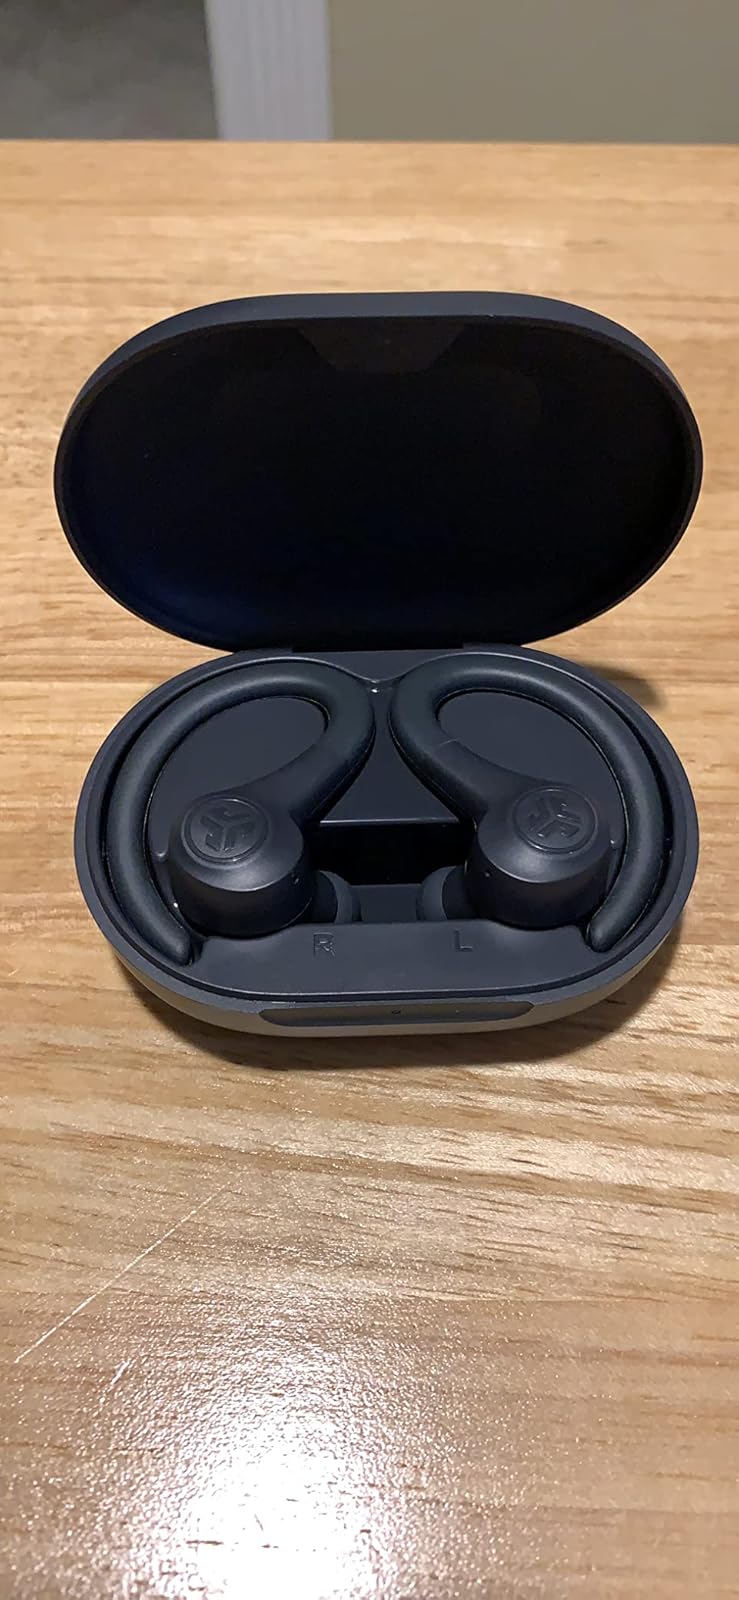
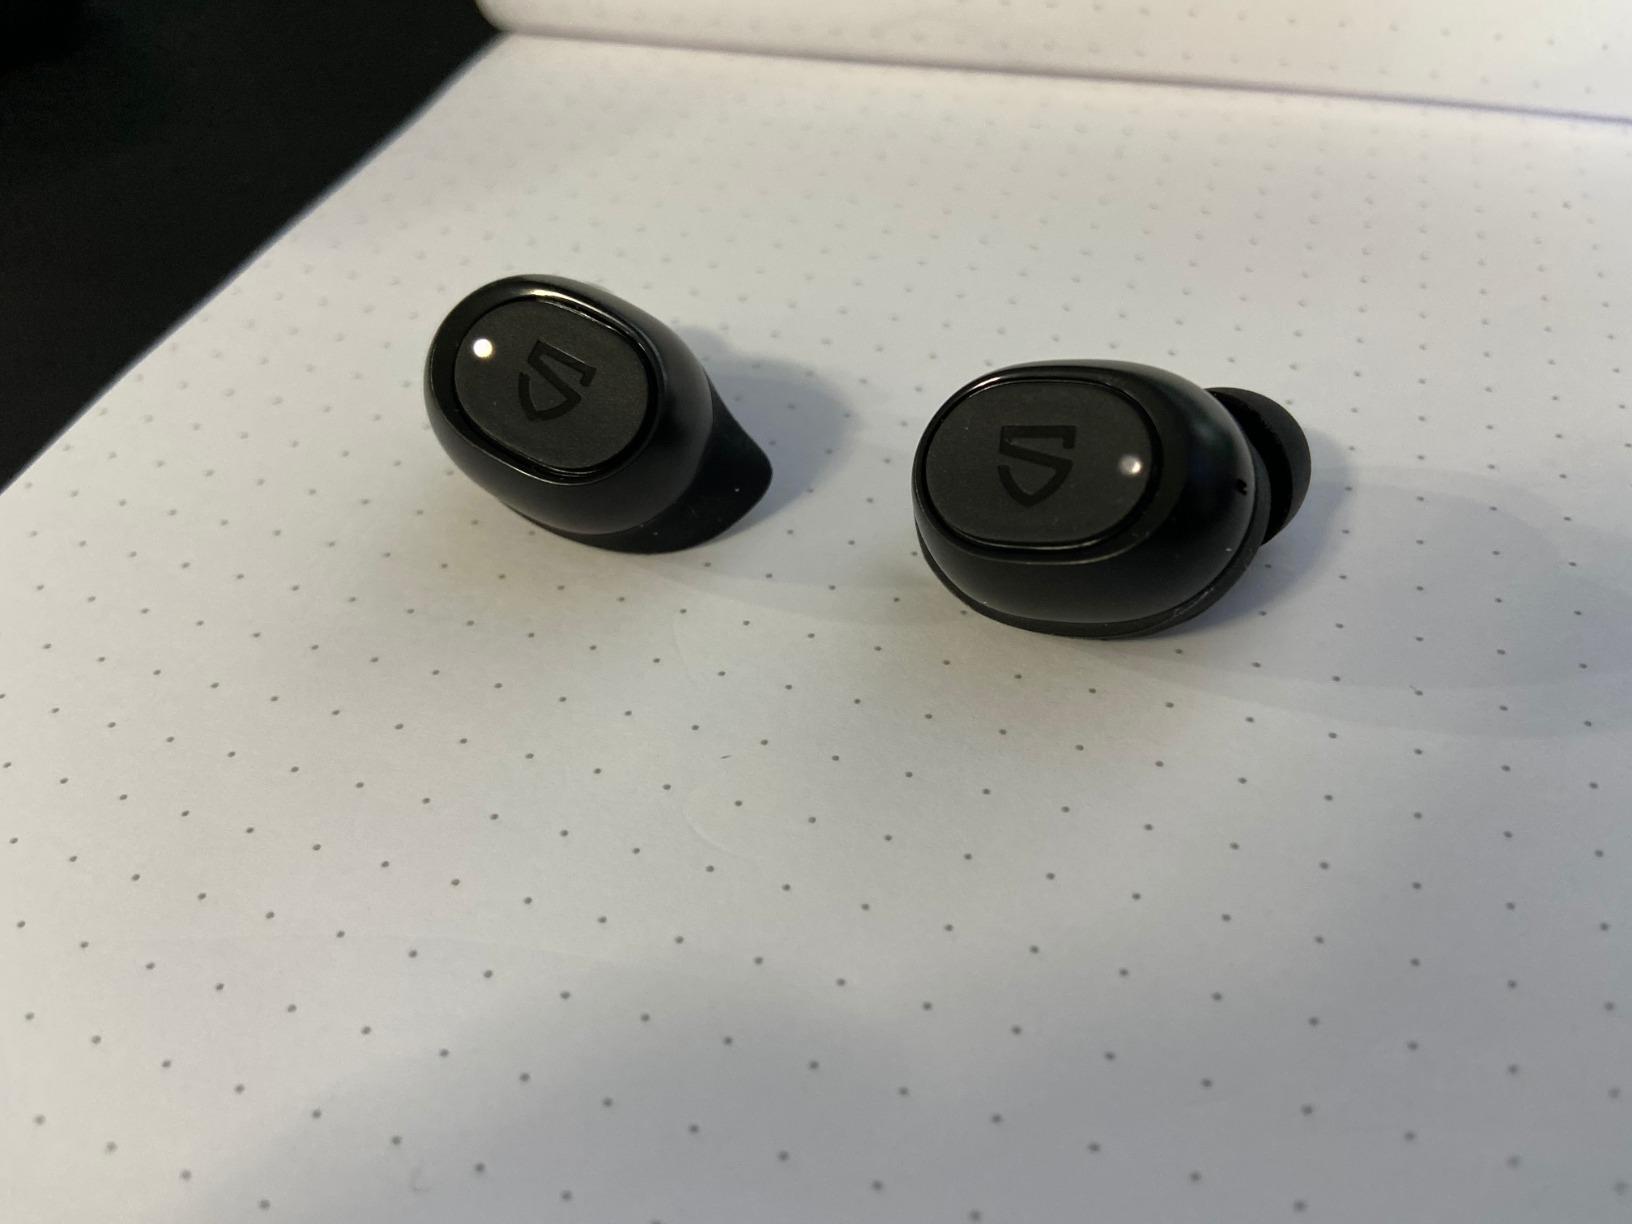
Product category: earbuds
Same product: no